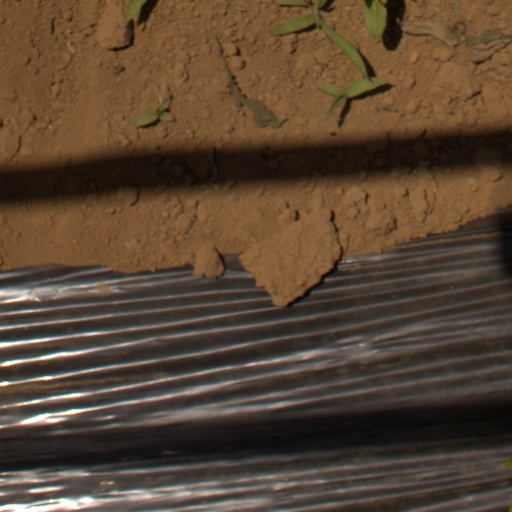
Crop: Jerusalem artichoke